Philip Prospero, Prince of Asturias

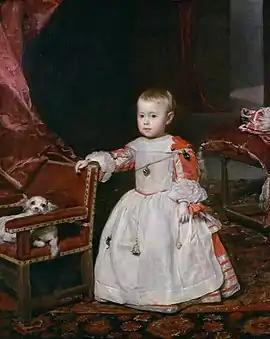
1659 portrait by Diego Velázquez

Philip Prospero, Prince of Asturias (Felipe Próspero José Francisco Domingo Ignacio Antonio Buenaventura Diego Miguel Luis Alfonso Isidro Ramón Víctor; 28 November 1657 1 November 1661) was the first son of Philip IV of Spain and Mariana of Austria to survive infancy. Philip IV had no male heir since the death of Balthasar Charles, his son by his first wife, Elisabeth of France, eleven years before, and as Spain's strength continued to ebb the issue of succession had become a matter of fervent and anxious prayer.